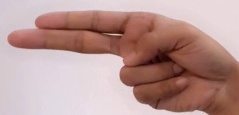
ASL sign: H